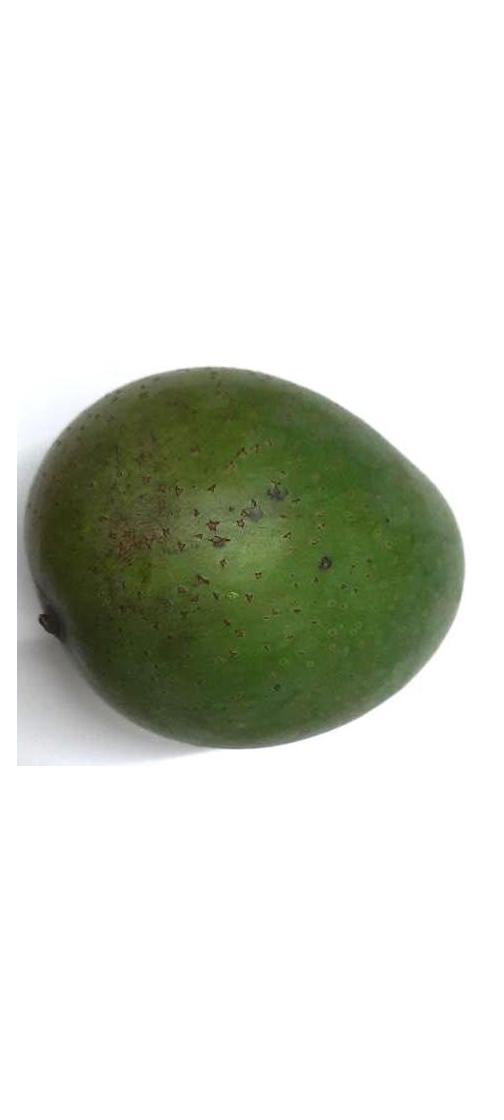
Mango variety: Ashshina Zhinuk